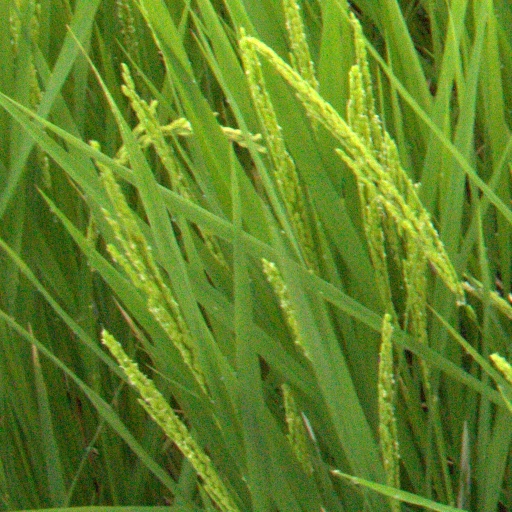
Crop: rice